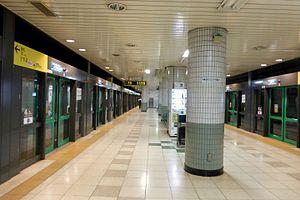
Hon-Komagome est une station du métro de Tokyo sur la ligne Namboku dans l'arrondissement de Bunkyō à Tokyo. Elle est gérée par la compagnie Tokyo Metro.